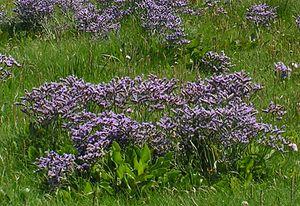
Étaules est une commune du Sud-Ouest de la France, située dans le département de la Charente-Maritime et la région Nouvelle-Aquitaine. Ses habitants sont appelés les Étaulais et les Étaulaises.